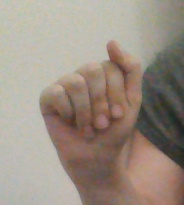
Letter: saad